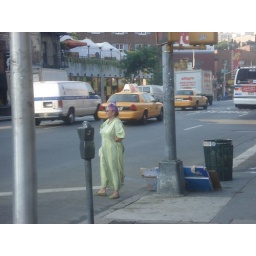
Purple-Haired woman in green dress waiting to cross 7th avenue